Xenomorph

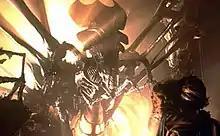
Ripley and Newt encounter a queen in "Aliens".

Queen aliens are significantly larger and stronger than the normal adults, being approximately tall. Their body structure also differs, having two pairs of arms, one large and one small. The queen's head is larger than those of other adult Aliens and is protected by a large, flat crest, like a crown, which varies from queen to queen. Unlike other aliens, the queen's external mouth is separately segmented from the rest of her head, allowing her to turn her mouth left and right almost to the point where it is facing perpendicular to the direction of the rest of her head. In the second film, "Aliens", unlike other adults and queens, the queen had high-heel protrusions from her feet.